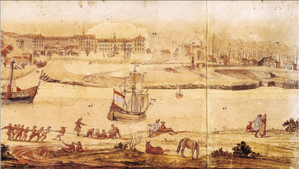
Vue cavalière de l'arsenal de Rochefort par Gérard Edelinck, en 1724. Originala au Musée municipal de Rochefort (17).
Rochefort, appelée aussi Rochefort-sur-Mer, est une commune du Sud-Ouest de la France située dans le département de la Charente-Maritime. Ses habitants sont appelés les Rochefortais et les Rochefortaises.